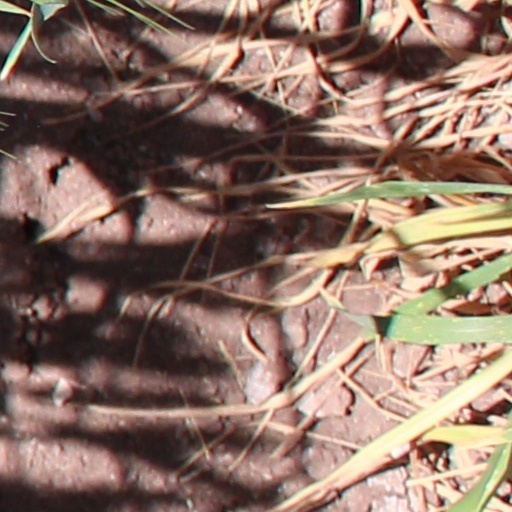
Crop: wheat